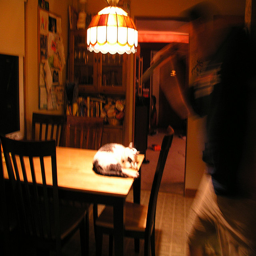
A cat laying on top of a kitchen table.
A cat lying on a table underneath a light
The cat is laying on the edge of the table.
A picture of a white cat with a person doing something.
A cat sleeping on a table in the middle of a living room.